Guge

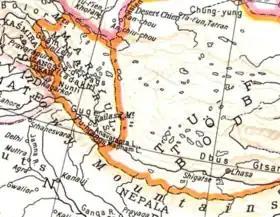
Guge in Maryul during 11th century

In 1037, "Khor re"'s eldest grandson "'Od lde" was killed in a conflict with the Kara-Khanid Khanate from Central Asia, who subsequently ravaged Ngari. His brother "Byang chub 'Od" (984–1078), a Buddhist monk, took power as secular ruler. He was responsible for inviting Atiśa to Tibet in 1040 and thus ushering in the so-called "Chidar" (Phyi-dar) phase of Buddhism in Tibet. "Byang chub 'Od"'s son "rTse lde" was murdered by his nephew in 1088. This event marked the break-up of the Guge-Purang kingdom, since one of his brothers was established as separate king of Purang. The usurping nephew "dBang lde" continued the royal dynasty in Guge.